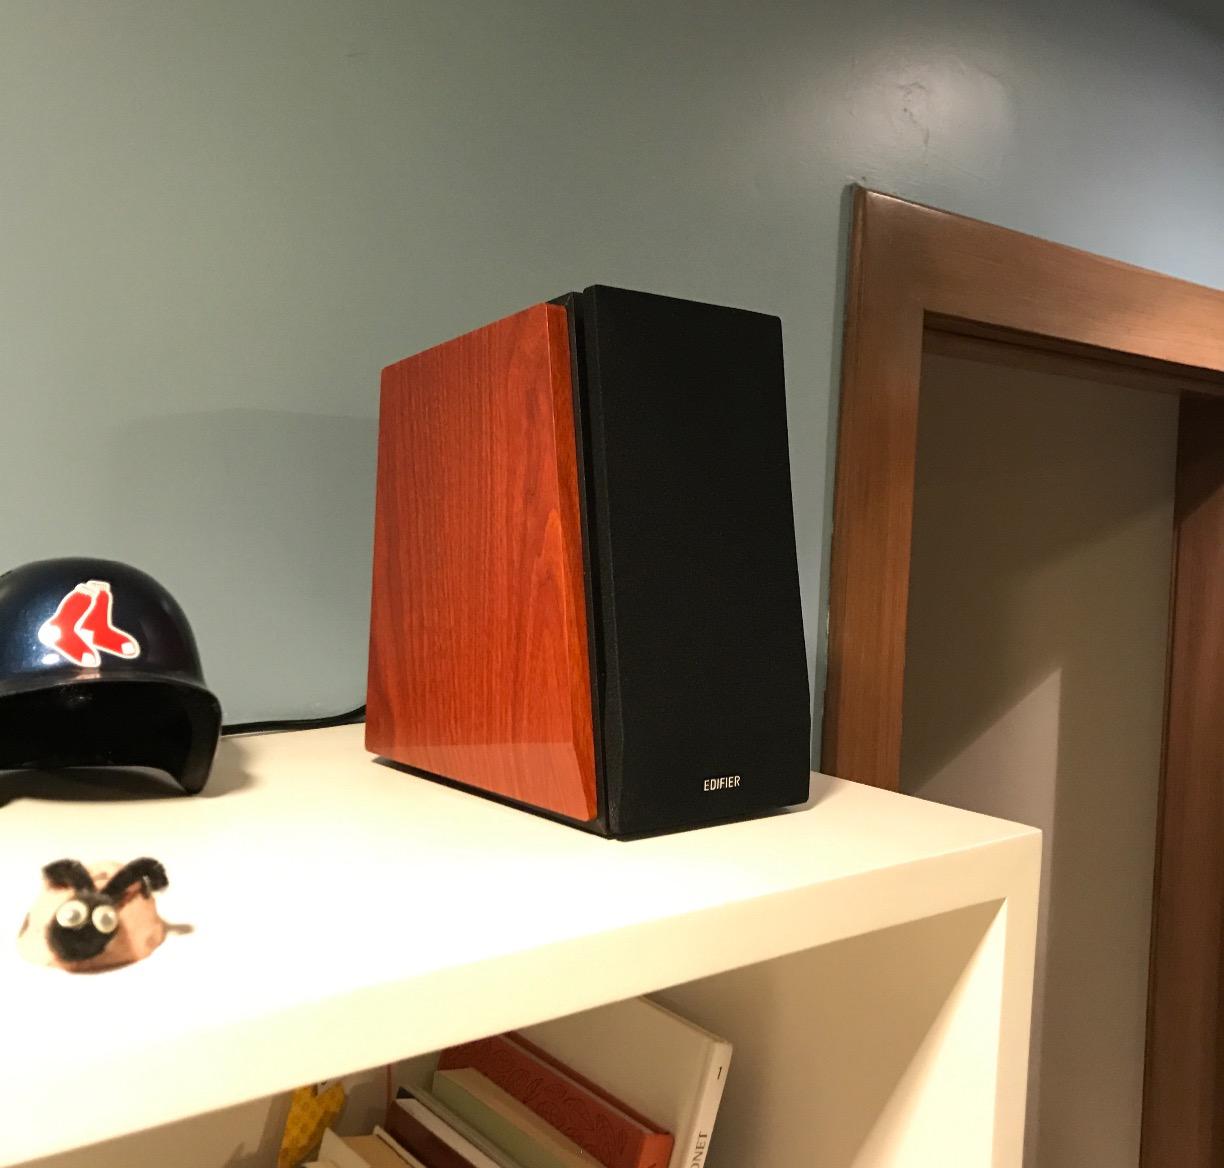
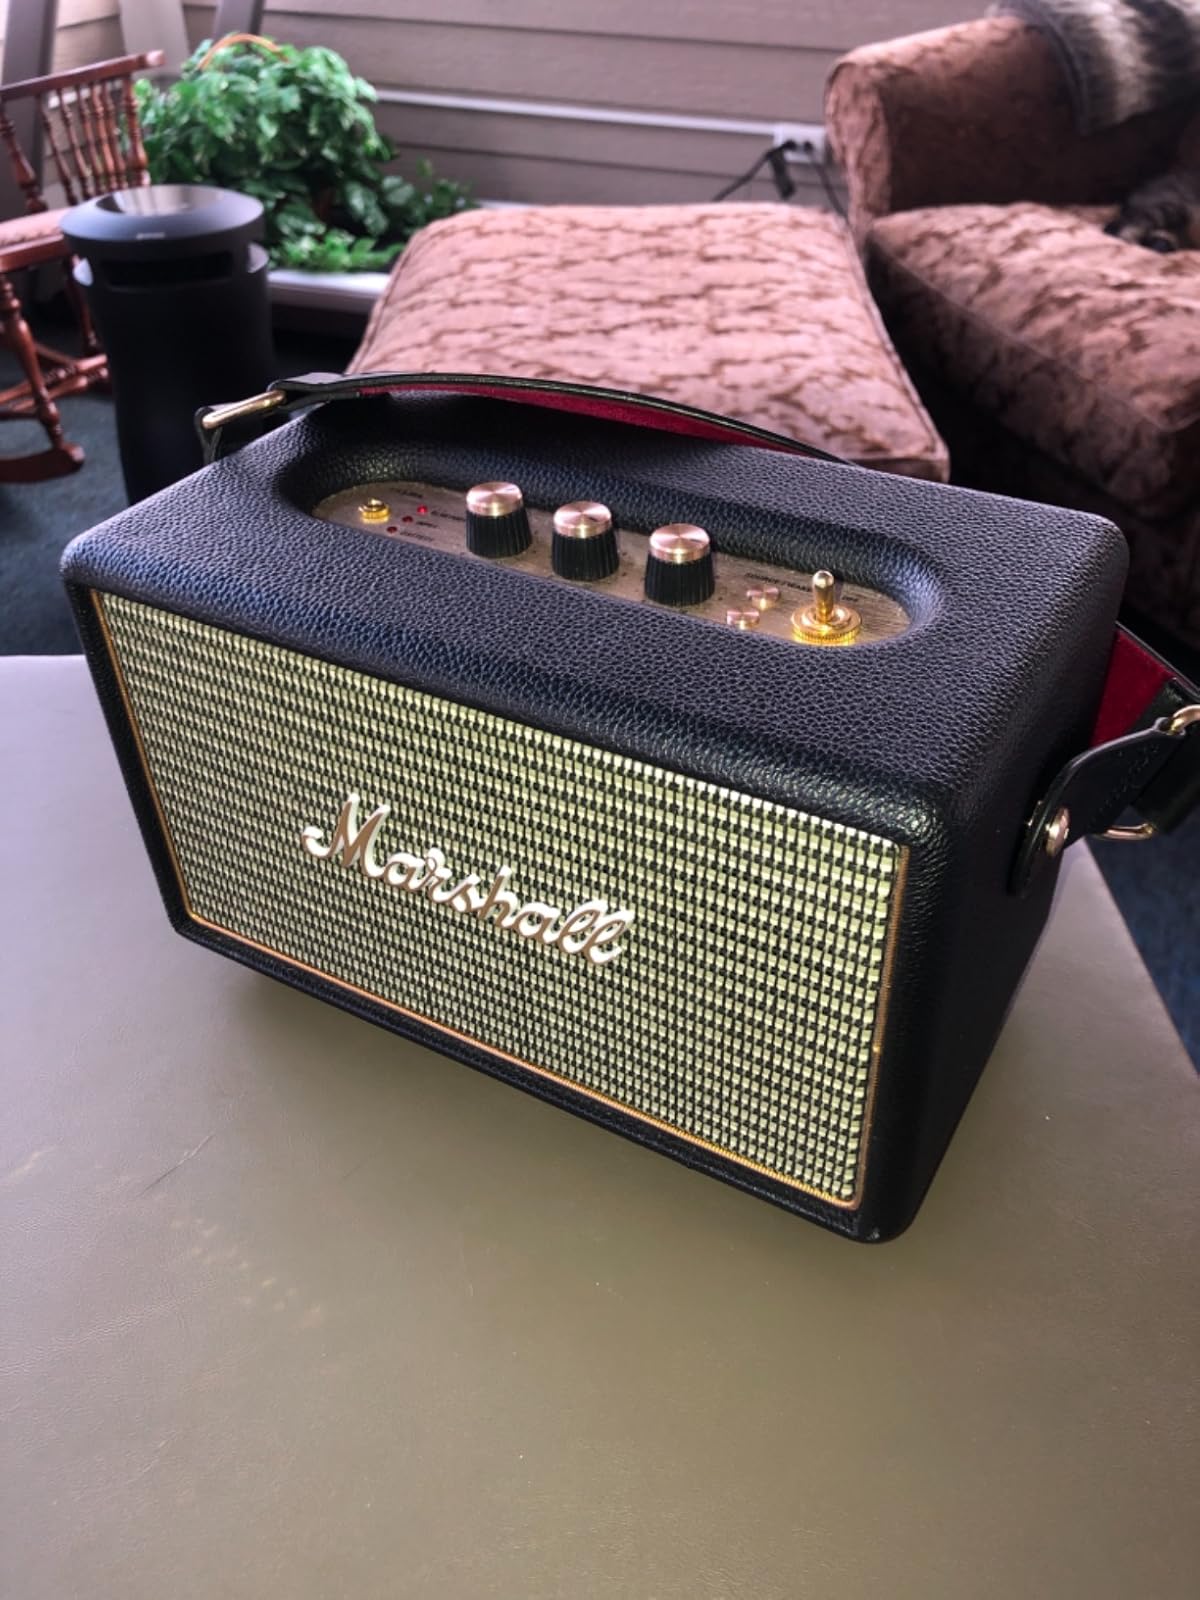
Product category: speaker
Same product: no